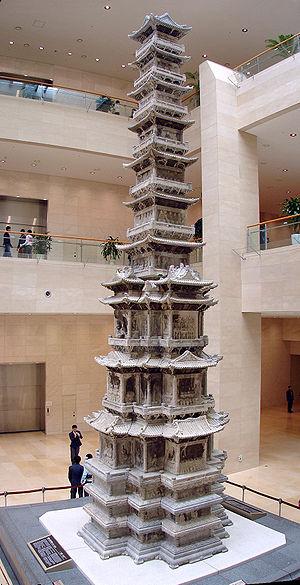
Le musée national de Corée est le principal musée d'art et d'histoire en Corée du Sud. Par sa superficie totale de 137 201 m², il est l'un des plus grands musées du monde. Il a accueilli 2 730 204 visiteurs en 2009. Depuis sa fondation, le musée a réalisé de nombreuses études en archéologie et en histoire et a développé plusieurs programmes éducatifs et des expositions.
Les traces de présence humaine en Corée remontent au Paléolithique. Les premières poteries coréennes connues remontent à 8000 av. J.-C. Selon Samguk Yusa et d'autres documents de l'époque médiévale coréenne, le royaume Période Gojoseon aurait été fondé en 2333 av. J.-C., s'étendant de la péninsule à une large partie de la Mandchourie. Ce royaume fut disloqué en plusieurs États vers le IIIᵉ siècle av. J.-C.
Les trésors nationaux de Corée du Sud sont un ensemble d'objets et de bâtiments qui ont été reconnus par le gouvernement sud-coréen pour leur exceptionnelle valeur historique, artistique et culturelle.